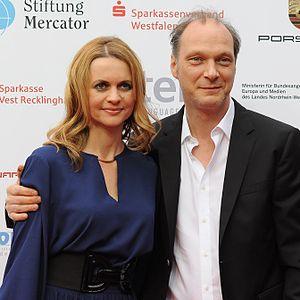
Christine Sommer, née en 1970 à Vienne, est une actrice autrichienne.